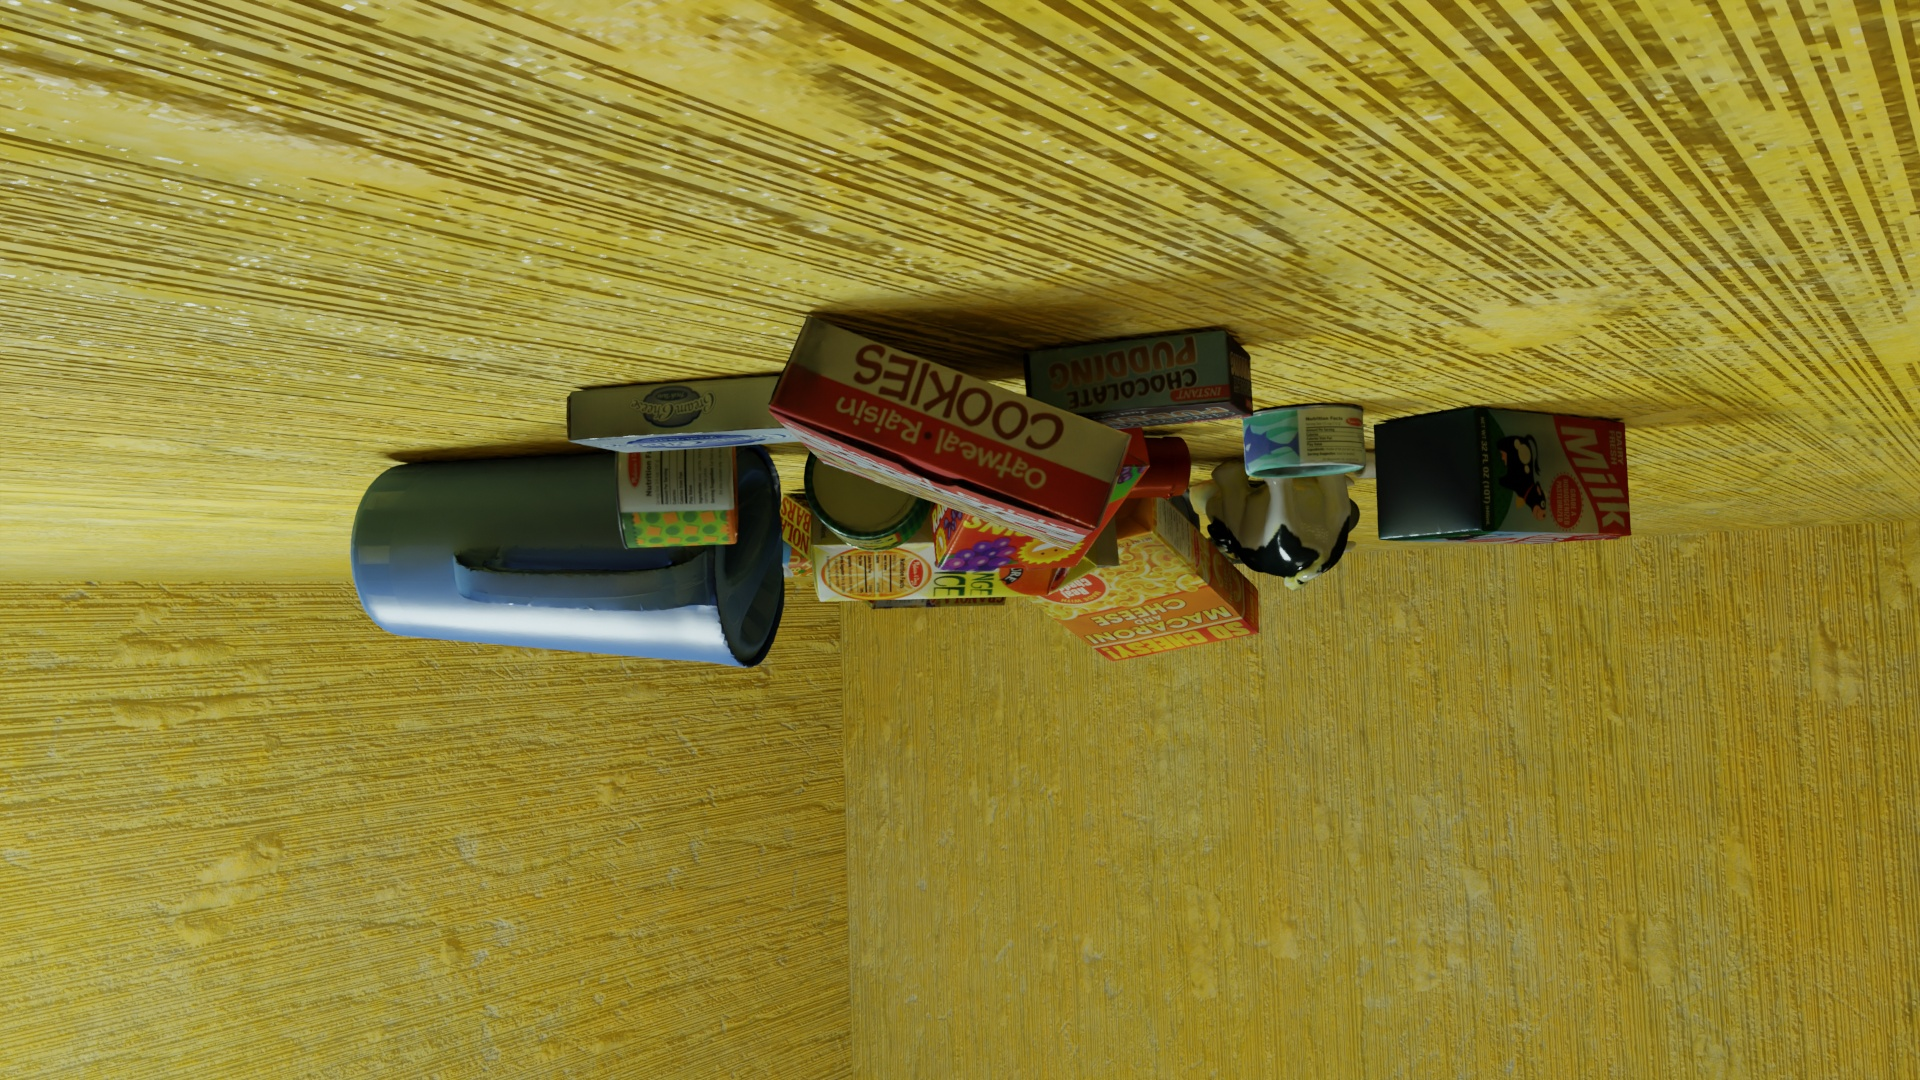
Question:
What are the eight normalized (x, y) image coordinates between 0 and 1 for the cuboid corners of the can of peas and carrots with its vibrant green polka dot label? Your answer should be a list of normalized (x, y) image coordinates between 0 and 1 with bottom face first then top face, all counter-clockwise.
Answer: [(0.380208, 0.375926), (0.383854, 0.401852), (0.385937, 0.511111), (0.382292, 0.49537), (0.318229, 0.378704), (0.327604, 0.40463), (0.328646, 0.514815), (0.319271, 0.5)]